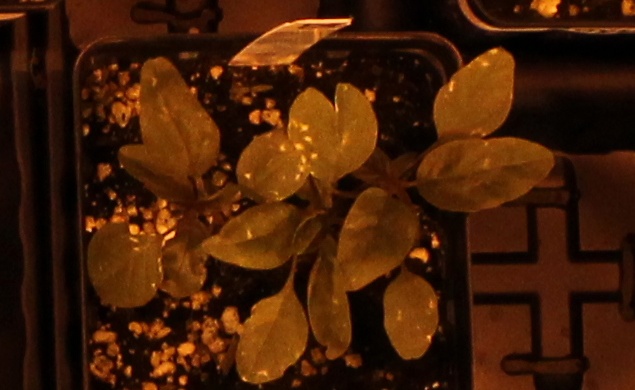
Label: Palmer Amaranth